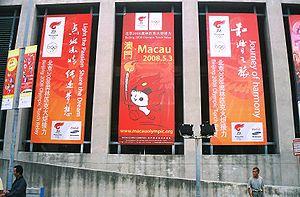
Macao /ma.ka.o/, officiellement Région administrative spéciale de Macao de la république populaire de Chine, est une région administrative spéciale de la république populaire de Chine depuis le 20 décembre 1999. Auparavant, Macao a été colonisé et administré par le Portugal durant plus de 400 ans et est considéré comme le dernier comptoir ainsi que la dernière colonie européenne en Chine et en Asie.